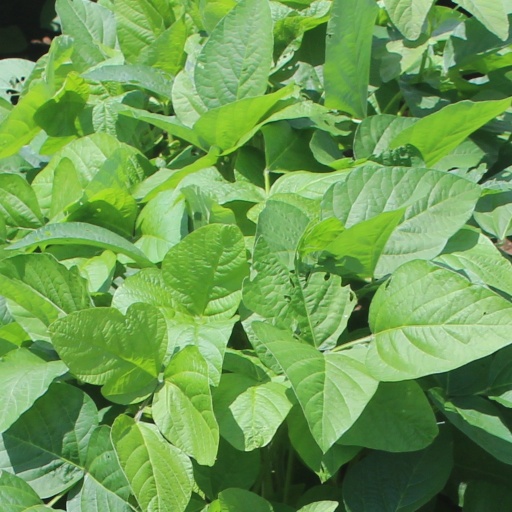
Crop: soybean